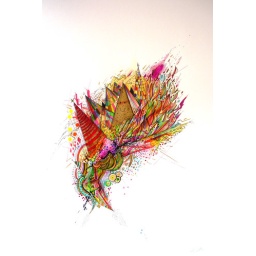
Drawing in paper 300G, water color, pen, acrylic... and love